Forrest L. Vosler

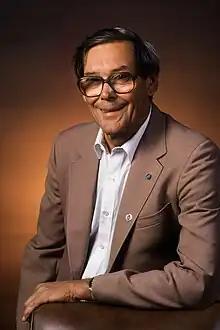
Forrest L. Vosler, circa 1986

On October 28, 1945, Vosler married Virginia Frances Slack. The couple had four children and three grandchildren.